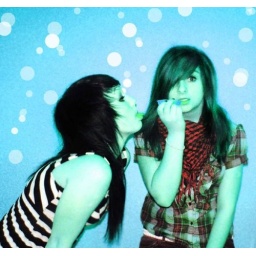
Life in a fish bowl